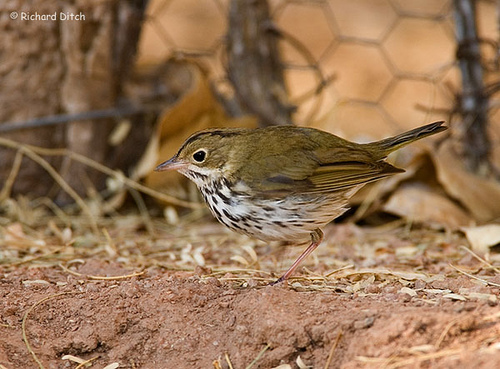
this bird has a short bill and a spotted, multi-colored breast area.
a bird with brown wings,back and crown, the bill is short and pointed
this bird has a short head, a round belly, and a brown and white spotted breast.
this bird has a patchy white and brown breast and belly, a curved back, and long slender tarus.
this is a brown and white bird with spaecks on the belly and a white eyering
this small bird has a white eye ring, a brown speckled white breast and belly, and a dark brown and green vent.
this bird has wings that are brown and has a spotted belly
this bird has wings that are brown and has a white belly
this bird has a brown crown, brown primaries, and a white belly.
a small bird with a large belly, long pink legs, a small head, a long tail, and a short pointy beak.
Species: Ovenbird